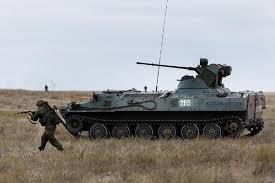
Label: MT_LB